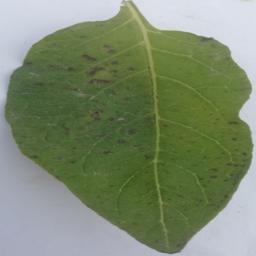
Etiqueta: Tizon_Temprano